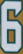
Number: 6